Question: Please indicate a possible affordance area of bicycle that can be used for sitting
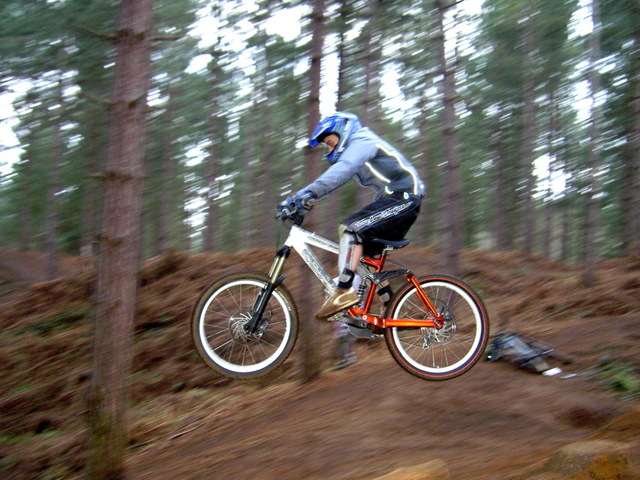
Answer: [374.5, 234, 408.5, 248]